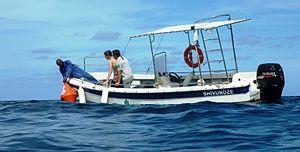
L'îlot M'bouzi est l'un des deux plus grands îlots du lagon de Mayotte. Sa vocation longtemps agricole sur plus de 70 % de sa surface laisse la place, dans les années 1990, à un reboisement spontané à la suite de l'arrêt total de cette activité. Les 11 hectares qui n'ont jamais été défrichés de l'îlot ont conservé une forêt sèche primaire à Ébène des Comores endémique de Mayotte et de Mohéli. Cet habitat remarquable a justifié le classement de l'îlot en Réserve naturelle nationale de l'îlot Mbouzi le 26 janvier 2007 par décret ministériel, après 8 années de travail. Il s'agit là de la première et unique réserve naturelle du 101ᵉ département français qu'est Mayotte.